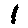
Label: 1